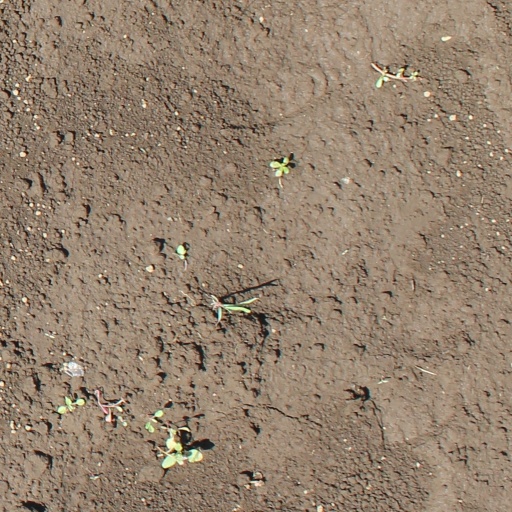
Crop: soybean